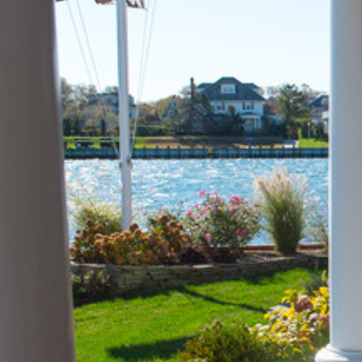
Material: water